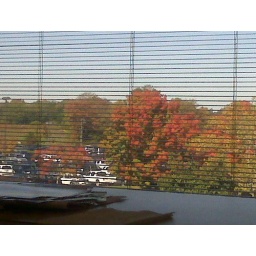
Out my office window on a Friday in October